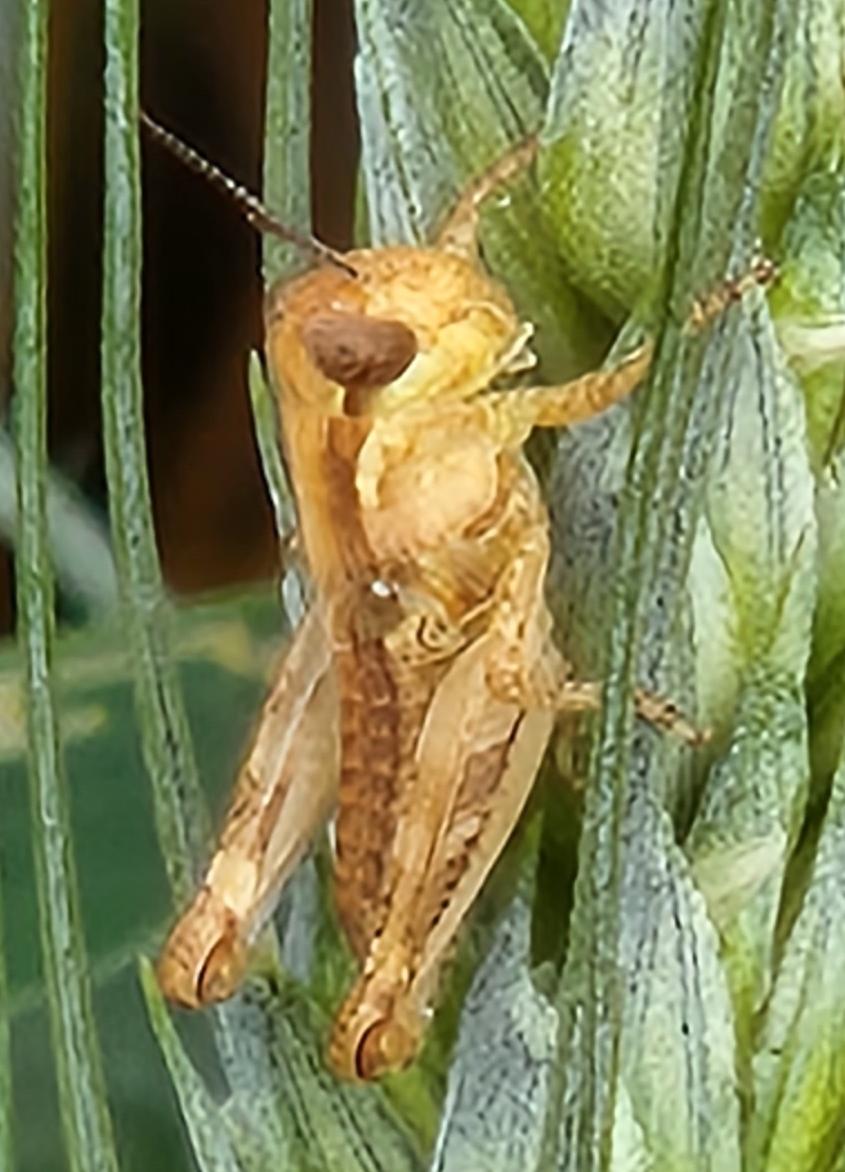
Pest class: occasional_pest